Trocha from Júcaro to Morón

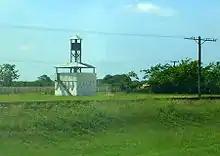
Trocha blockhouse near Morón

The Trocha from Júcaro to Morón was a fortified military line built between 1869 and 1872 in Cuba to impede the pass of insurrectionist forces to the western part of the island during the 1st War of Independence (1868–1878) and was 68 km long between Júcaro and Morón.